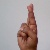
The image shows a hand gesture representing the letter 'R' in Indian Sign Language.